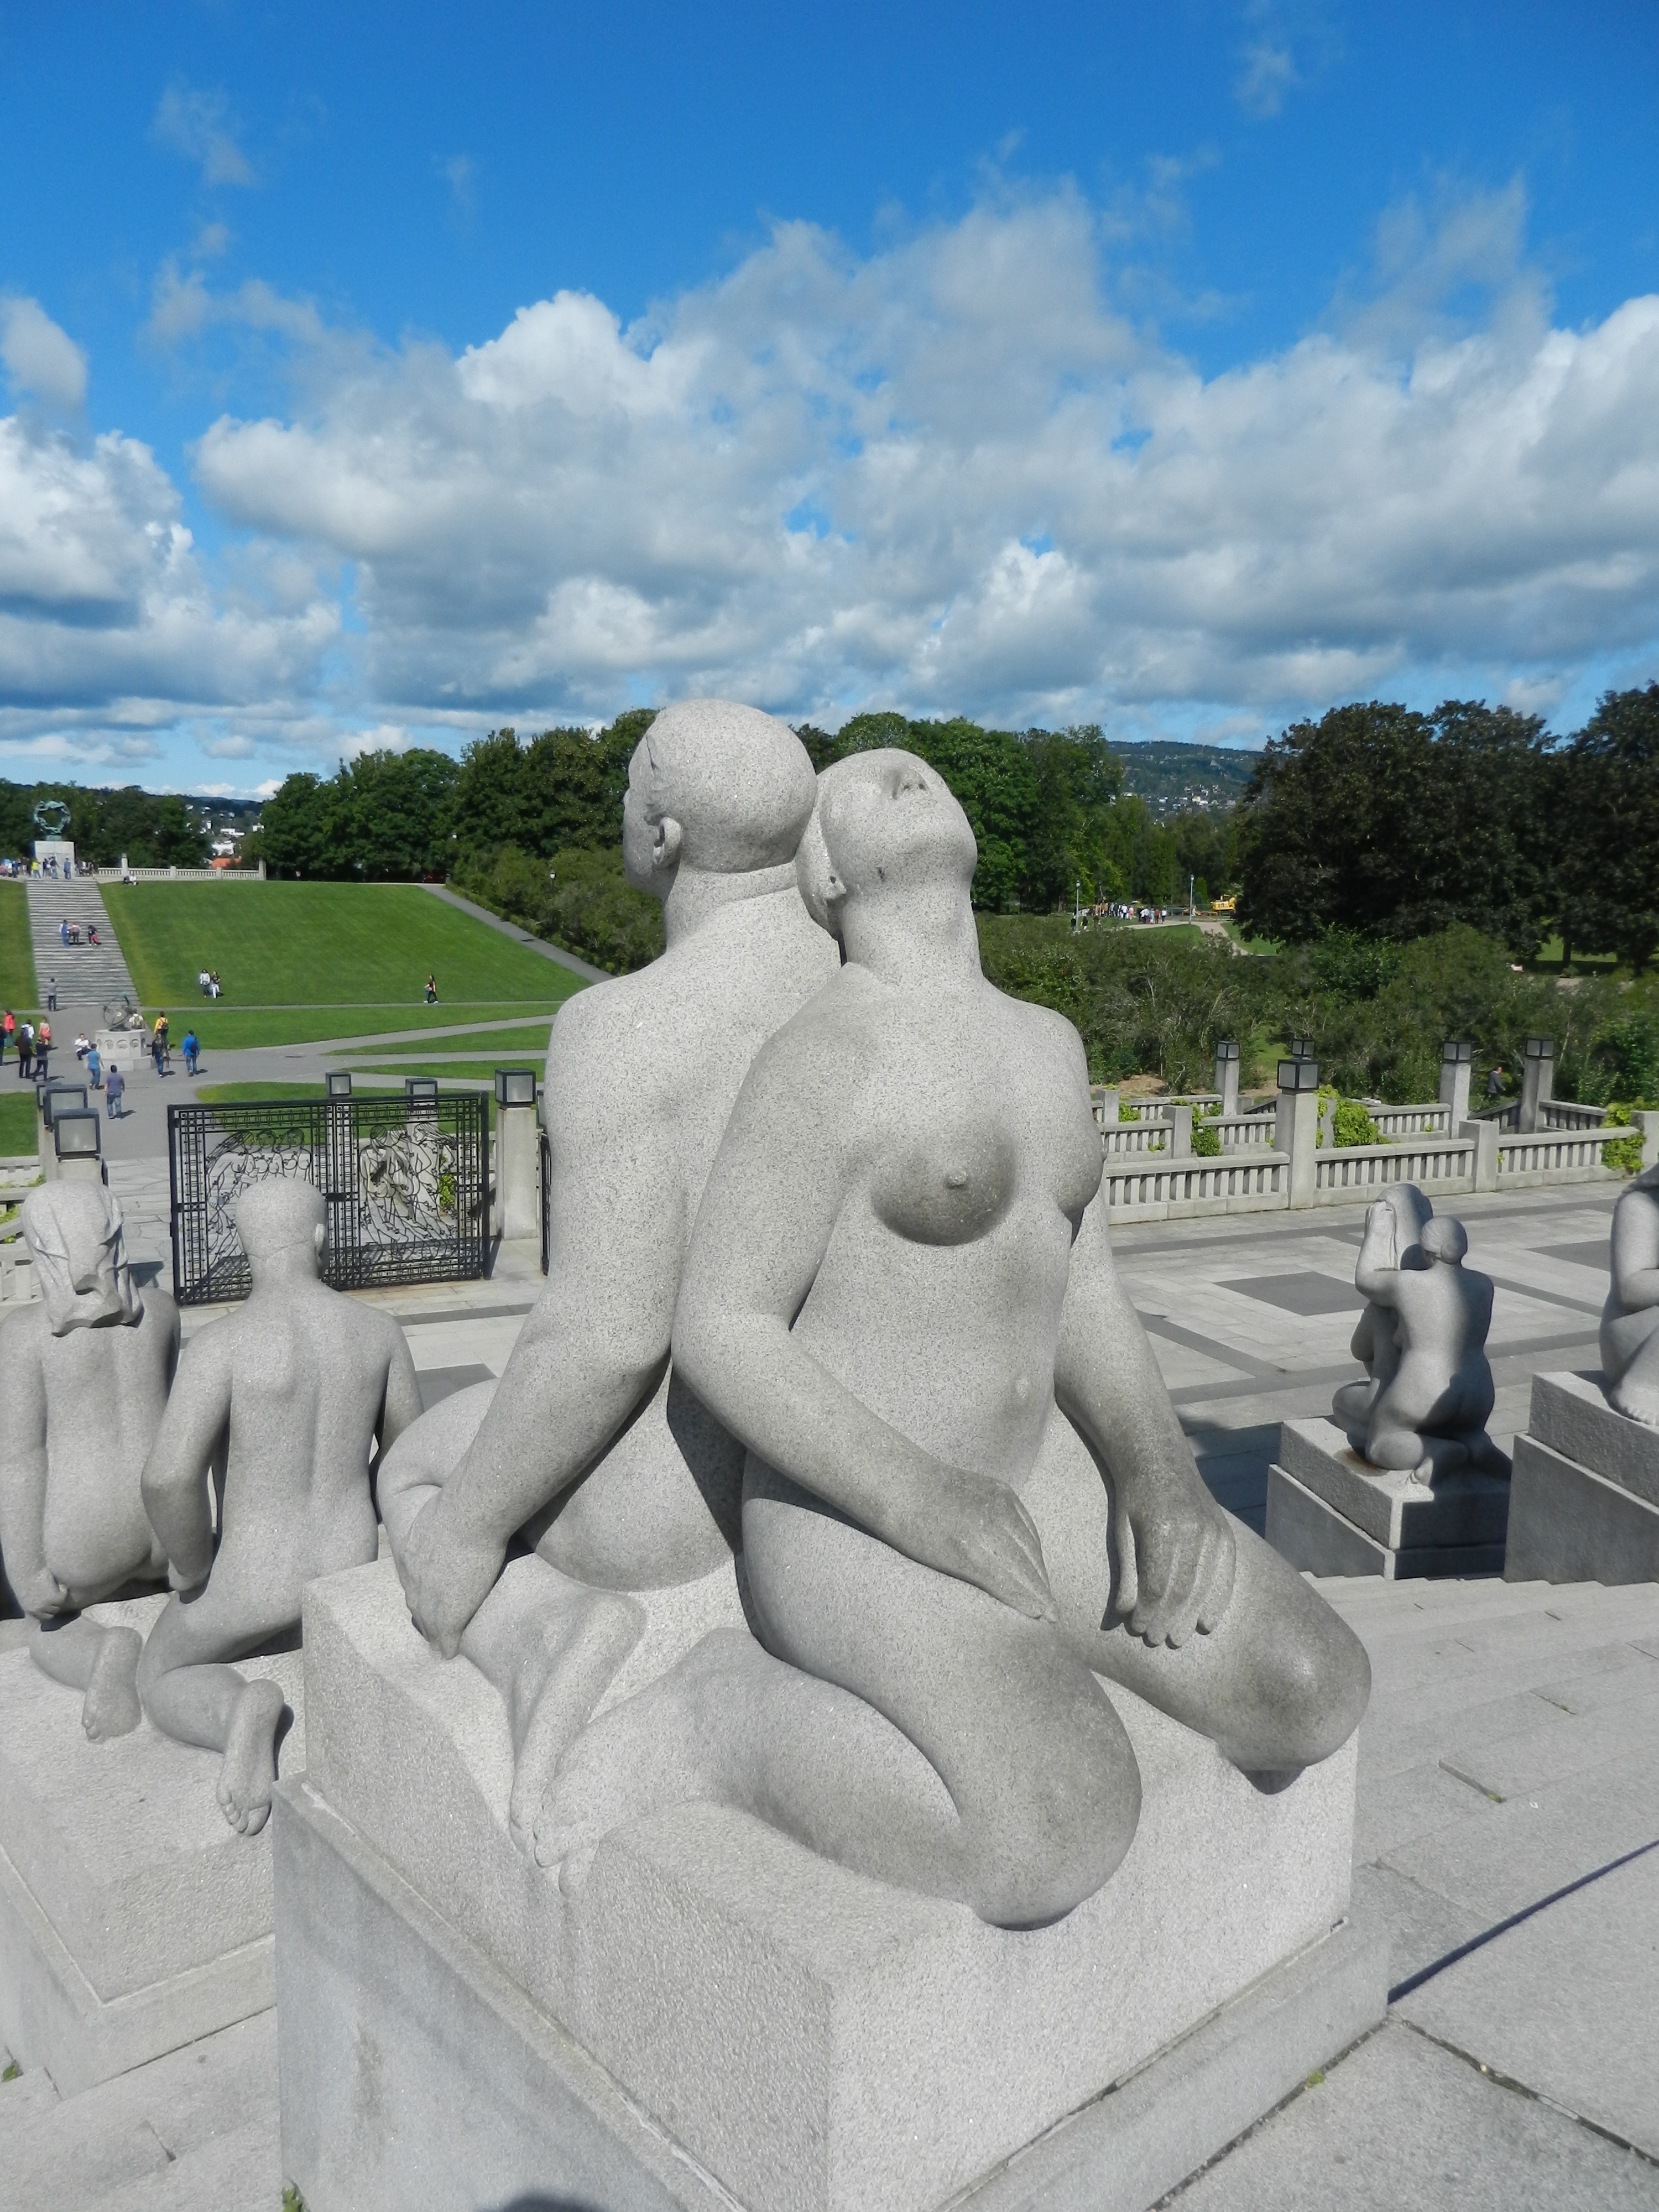
stone, monument, statue, sculpture, art, pair, norway, oslo, stone carving, frogner park, vigeland installation